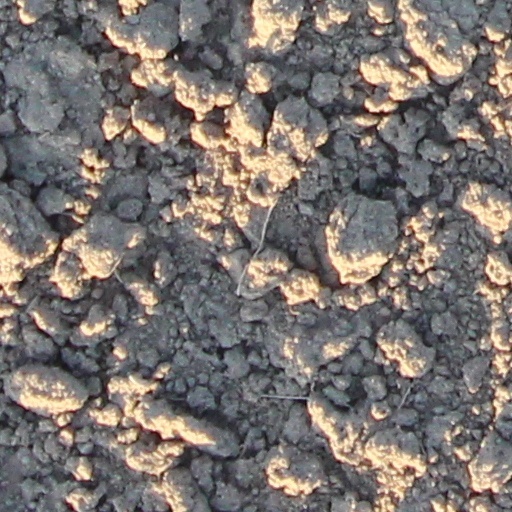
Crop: wheat